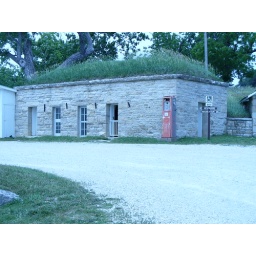
The man who built the ranch in the 1890s, built everything, including this chicken coop, out of field stone.